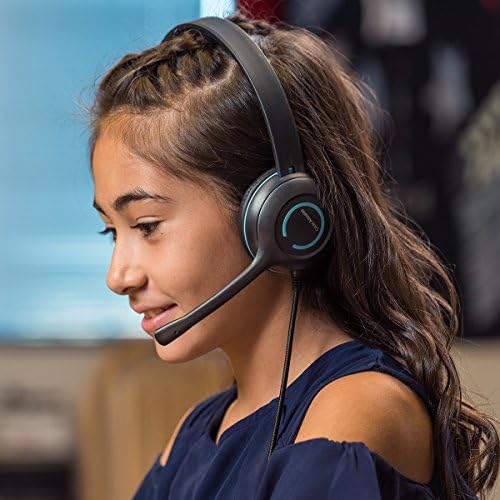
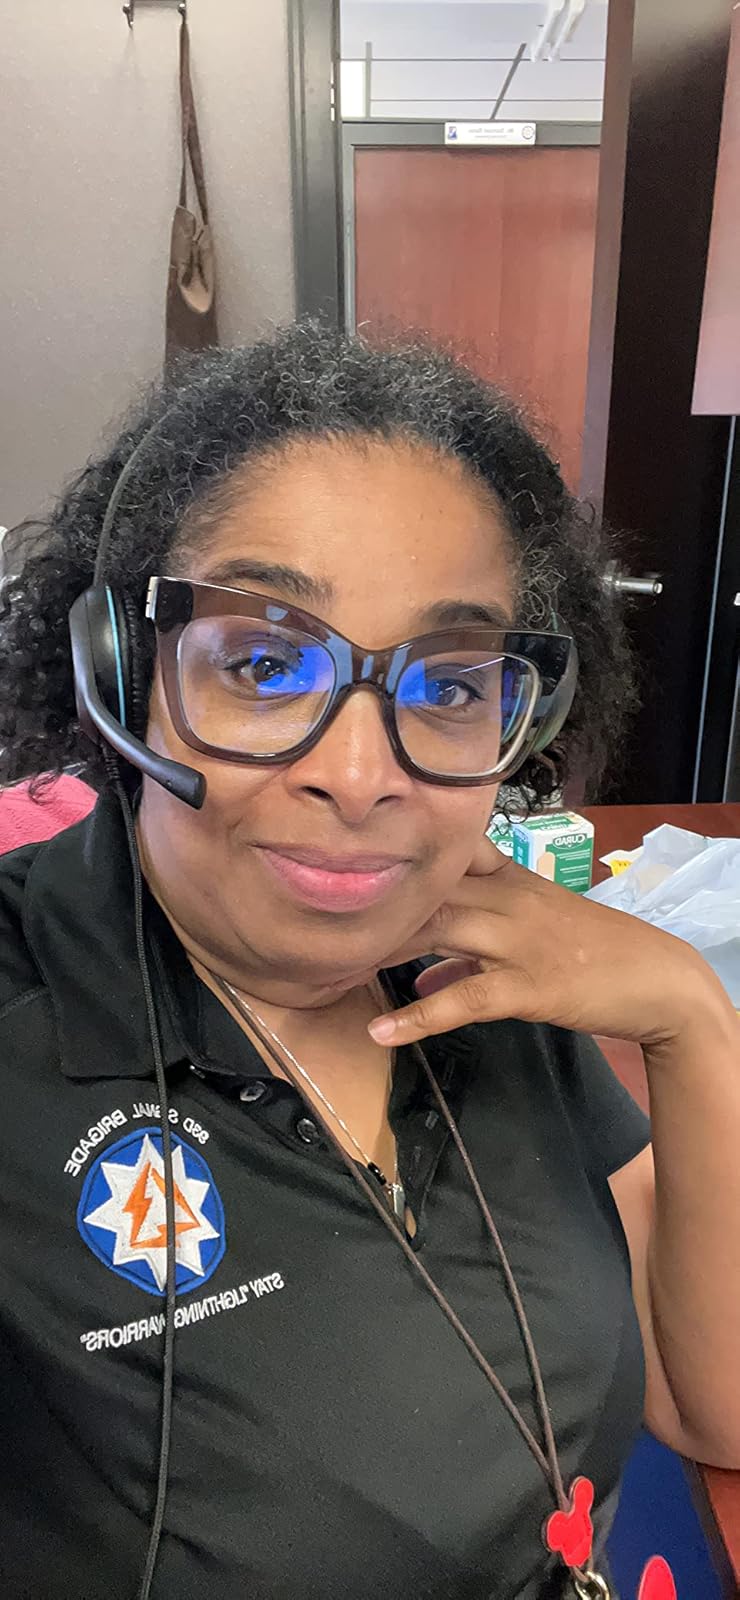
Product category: headphones
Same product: yes